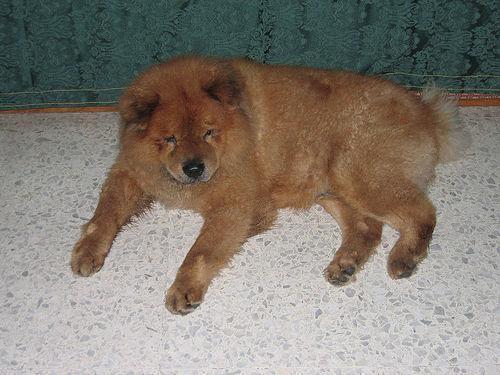
chow